United States airmail service

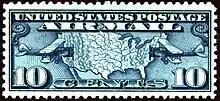
C-7, issued on February 13, 1926

After four months of the mail being flown by the Army, all flight operations were taken over by the USPOD's Aerial Mail Service on August 12, 1918, using a fleet of six purpose built JR-1B mail biplanes designed and constructed by the Standard Aero Corporation of Elizabeth, New Jersey, and flown by civilian pilots hired by the Post Office Department. After a number of "pathfinder" flights made in September, November, and early December, the first flight providing scheduled east–west service between New York and Chicago occurred on December 17, 1918.